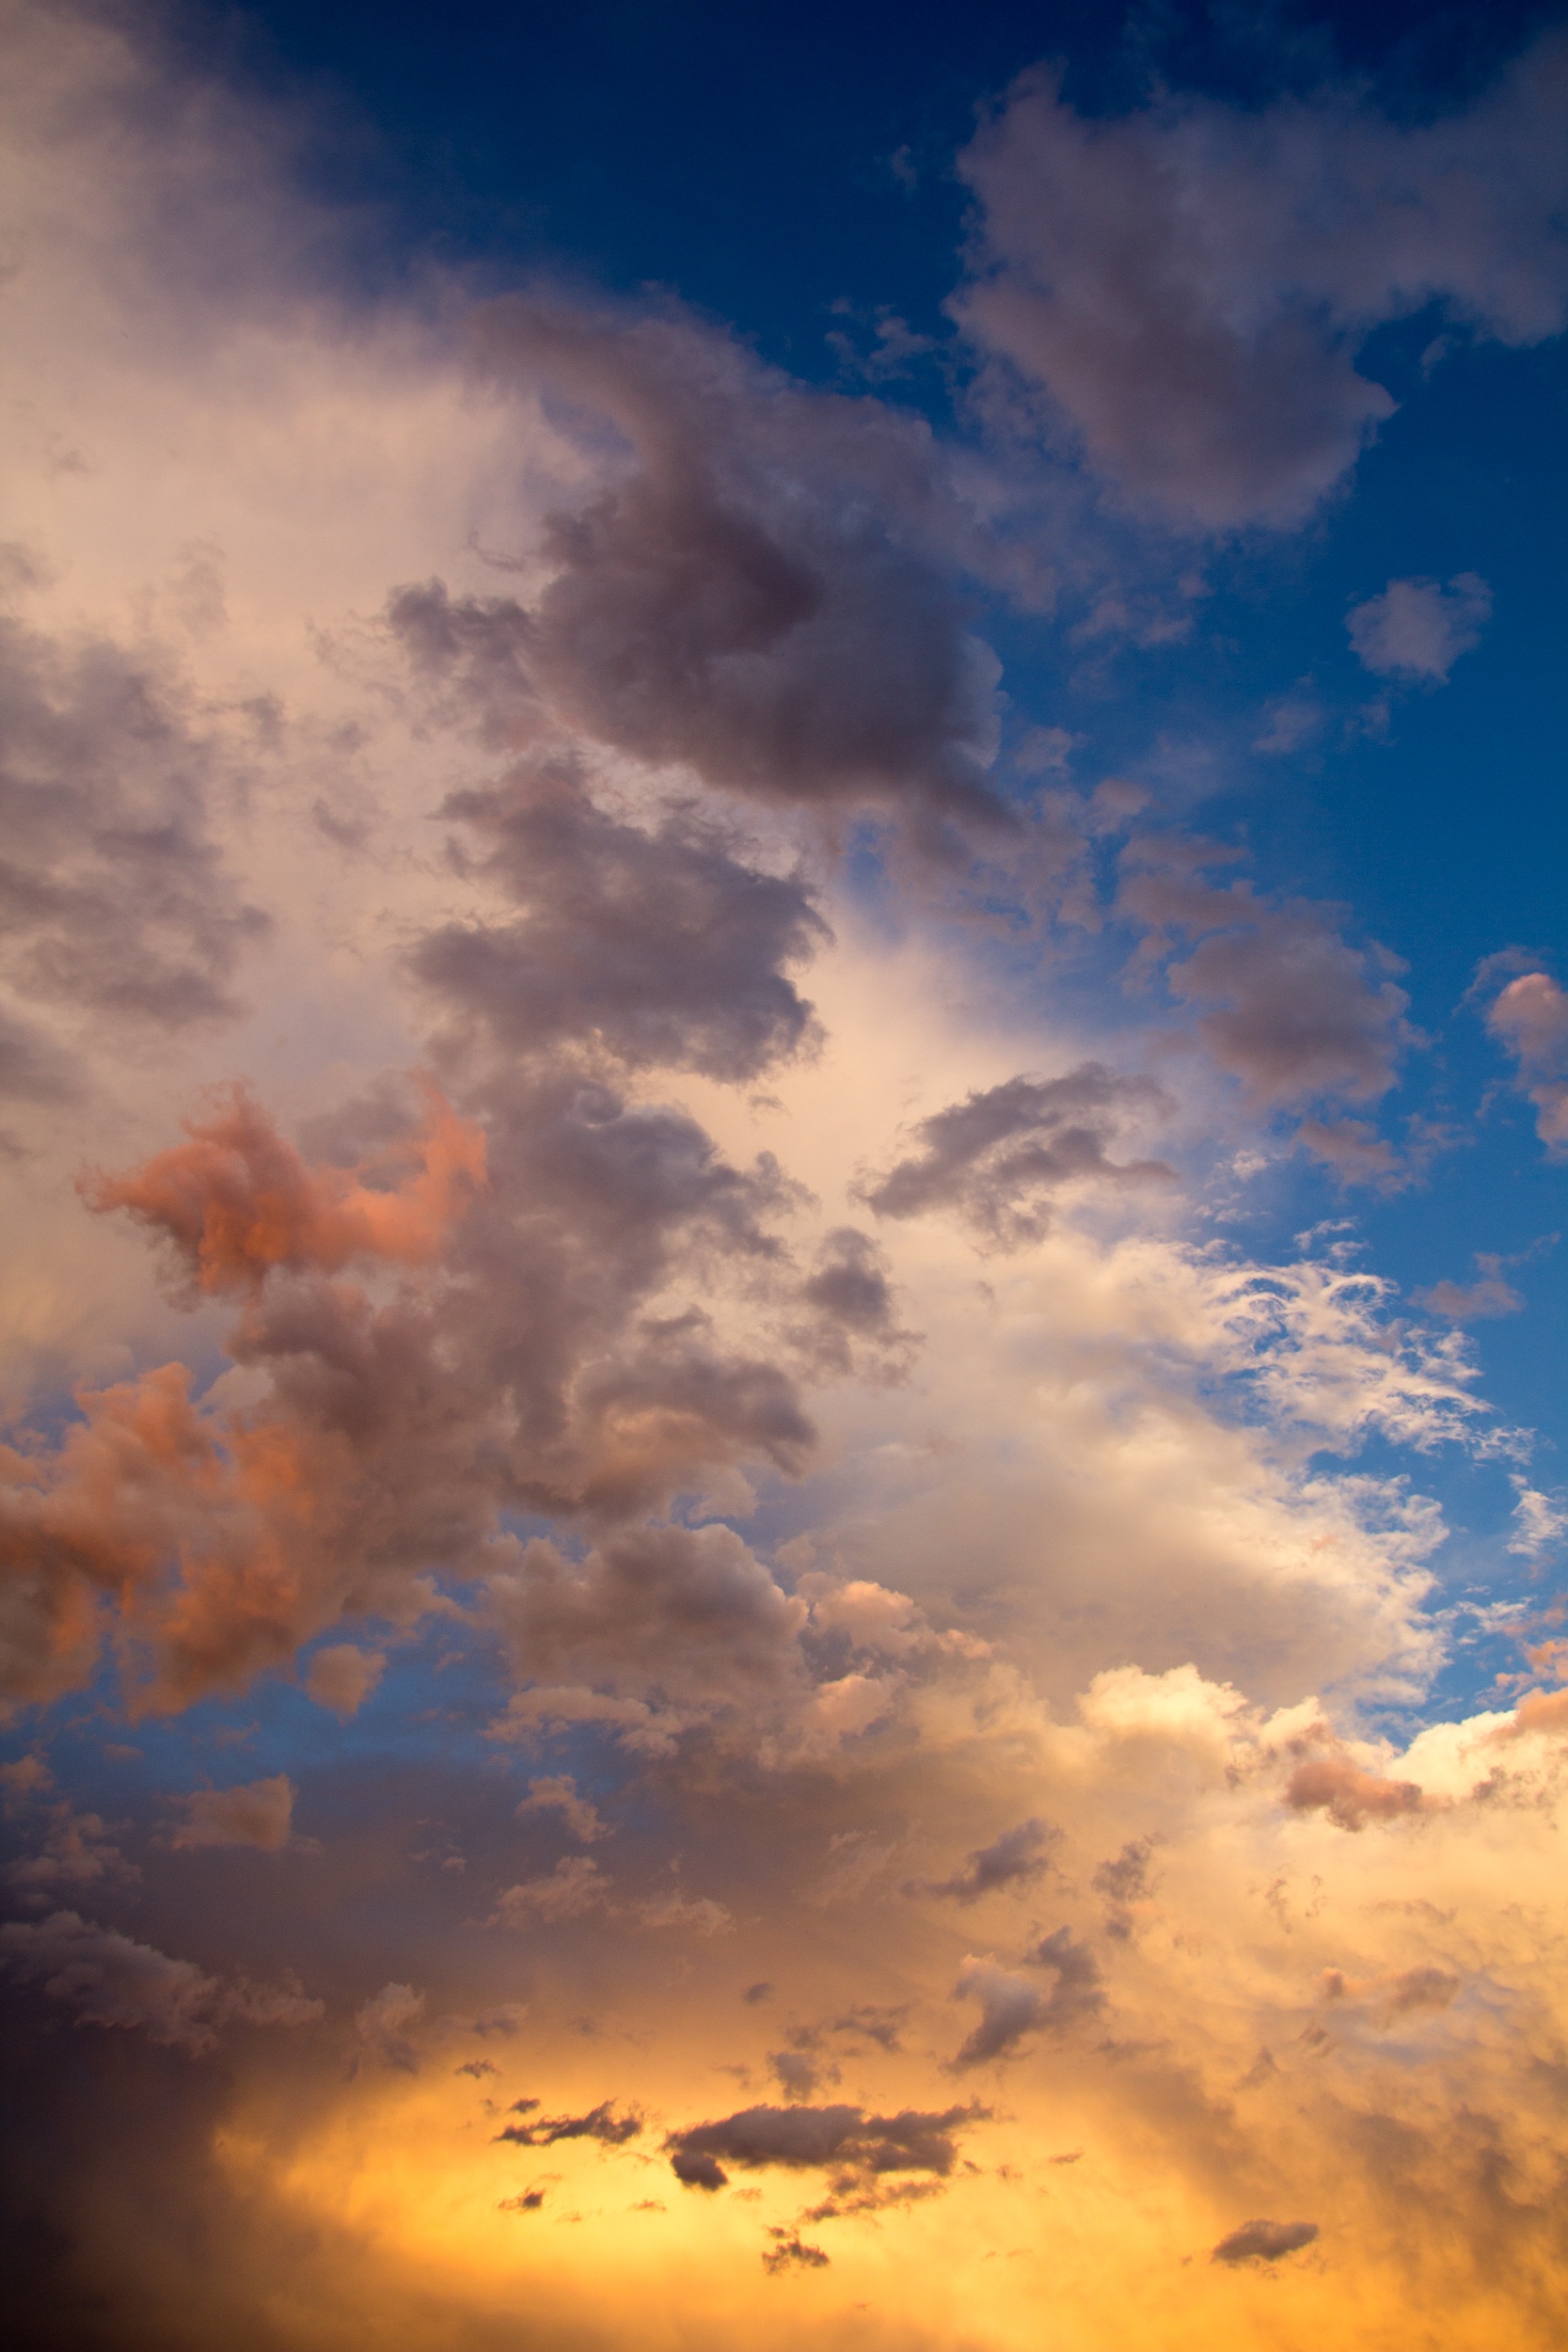
horizon, cloud, sky, sun, sunrise, sunset, sunlight, air, morning, dawn, atmosphere, dusk, daytime, evening, orange, heaven, storm, cumulus, blue, blue sky, skies, clouds, afterglow, imminent, meteorological phenomenon, red sky at morning